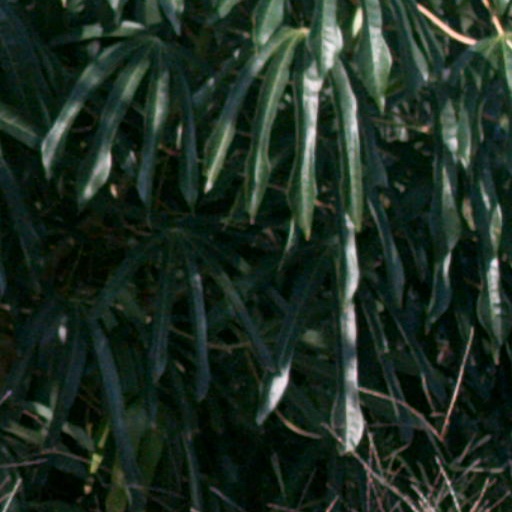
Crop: cassava